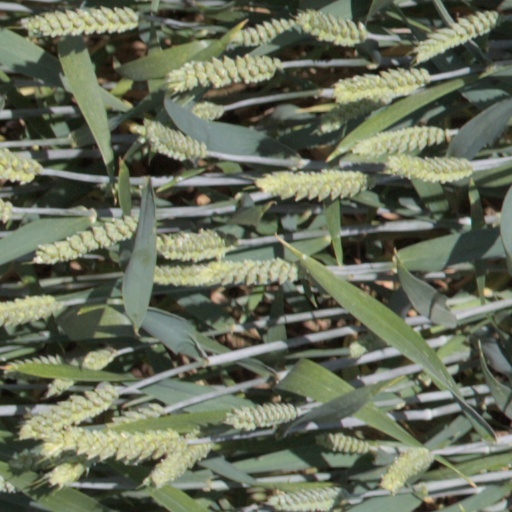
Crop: wheat